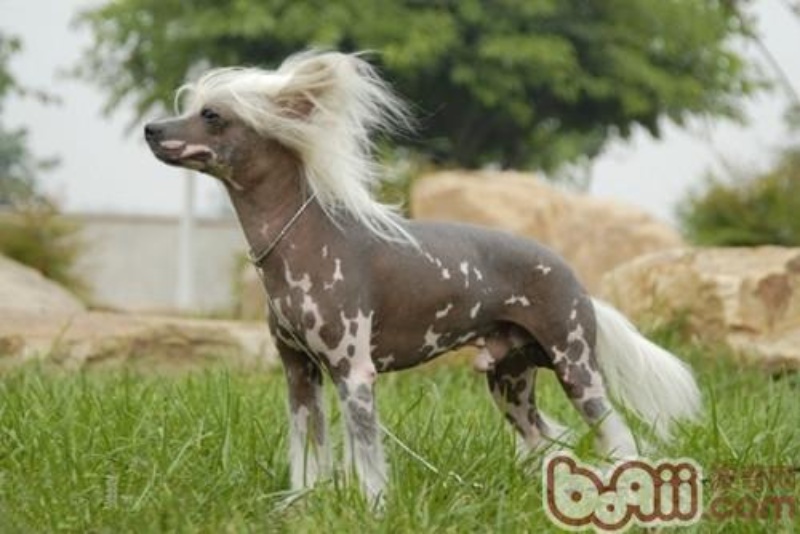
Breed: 234-n000093-Chinese_Crested_Dog